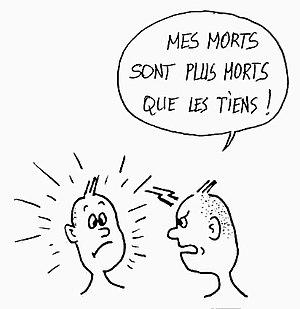
Caricature faite anonymement pour le site moldave ""Flux"" (http://www.flux.md/categorii/) par S.I.Cepleanu vers 2005 pour illustrer la ""concurrence des mémoires"", mise en français pour Commons.
La concurrence des mémoires ou concurrence mémorielle, ou encore compétition des victimes ou compétition victimaire, signifie que des groupes de personnes revendiquent, par compétition, des attentions particulières en invoquant les drames humains ayant touché par le passé leurs communautés d'origine.
Le devoir de mémoire est une expression qui désigne et postule l'obligation morale de se souvenir d'un événement historique tragique et de ses victimes, afin de faire en sorte qu'un événement de ce type ne se reproduise pas. Cette expression, apparue dans les années 1990 à propos de la Seconde Guerre mondiale et en particulier de la Shoah, s'est élargie à d'autres épisodes tragiques de l'Histoire.